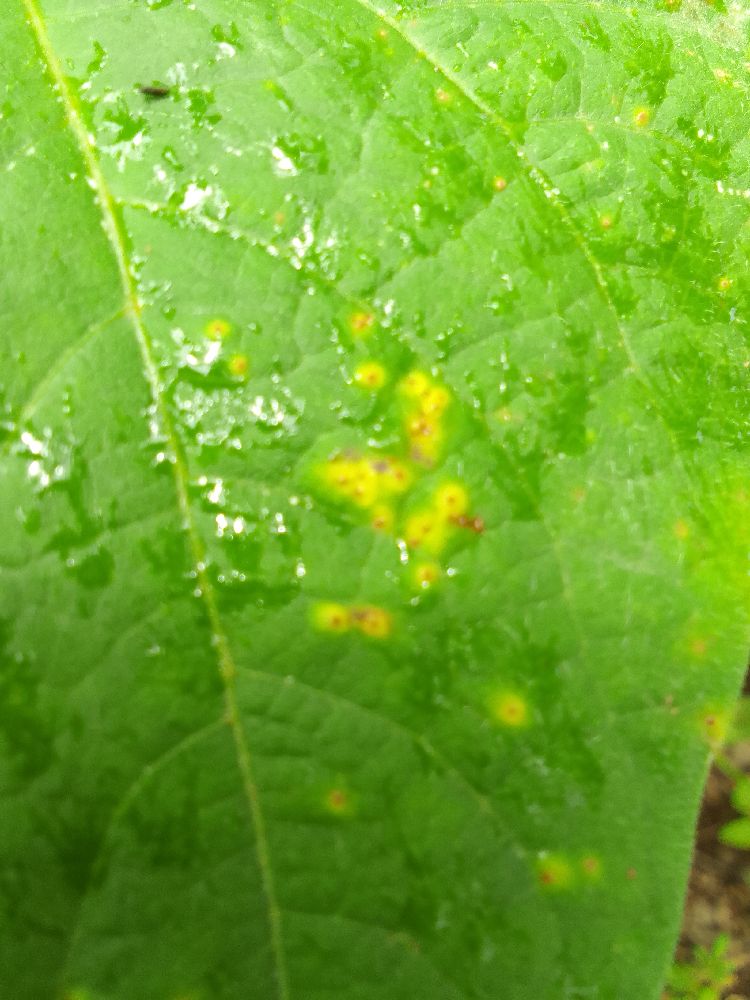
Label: rust